Donald Cameron of Lochiel (1835–1905)

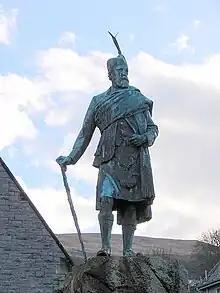
Statue in Fort William

Lochiel is commemorated with a statue in Fort William on the Parade, erected circa 1905. He is depicted in full Highland regalia with an inscription in Scottish Gaelic which reads: "Dòmhnall" "Camshron" "mac Dhòmhnaill Dubh". The statue serves as tribute to a Highland gentleman who faithfully served both Lochaber and his clan during his lifetime.